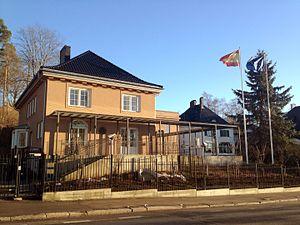
Voici les représentations diplomatiques de l'Espagne à l'étranger :